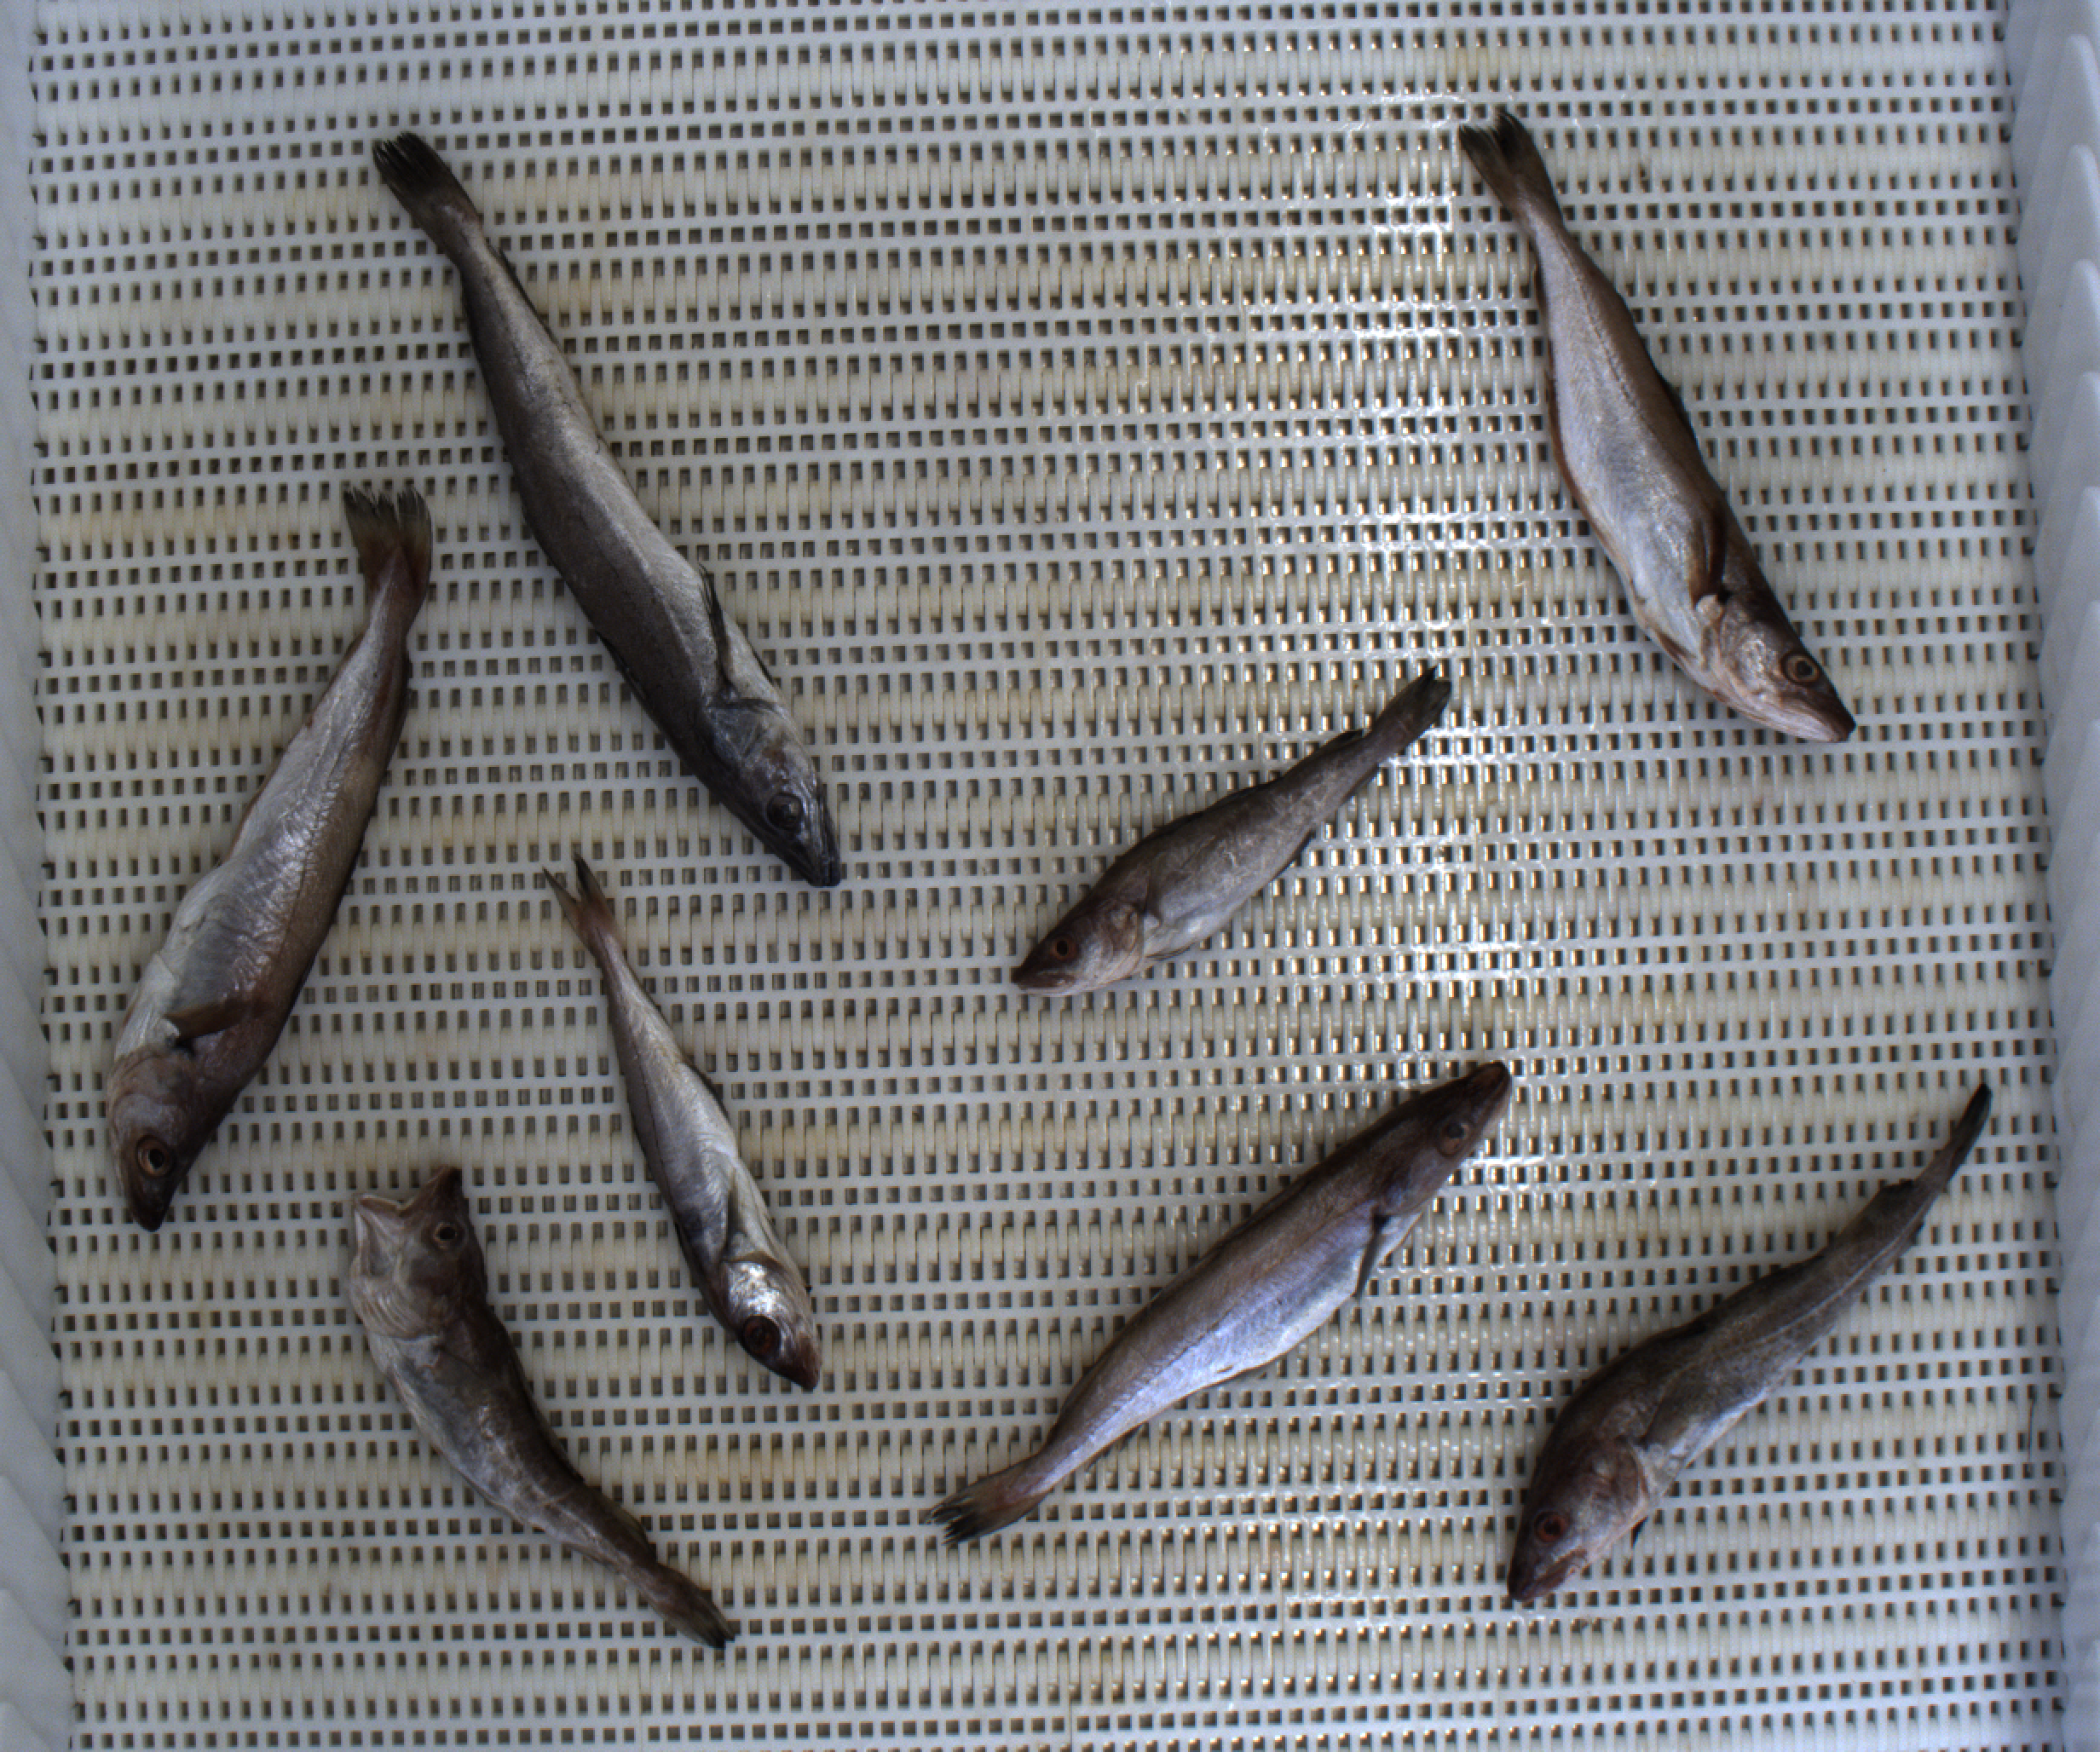
Total fish: 8
Cod: 3
Haddock: 1
Whiting: 3
Hake: 1
Horse mackerel: 0
Saithe: 0
Other: 0